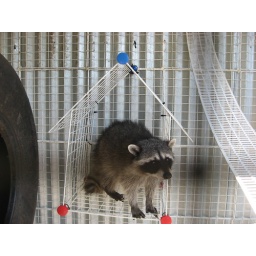
Yogi's house in the sky